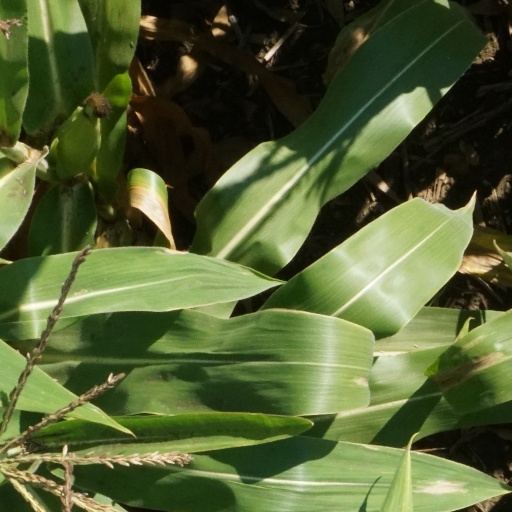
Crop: maize; corn